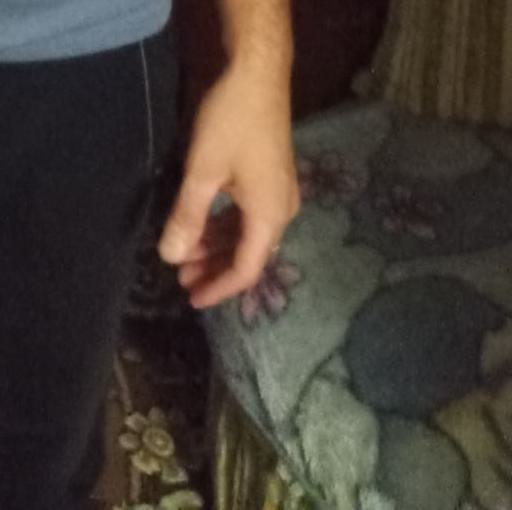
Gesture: no_gesture